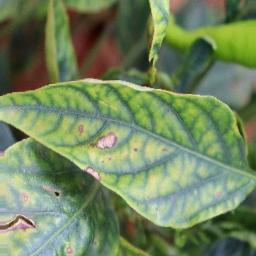
Label: nutritional